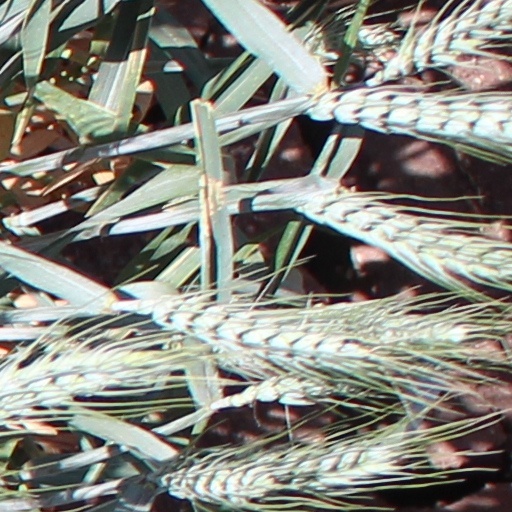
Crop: wheat